Ostrich Walk

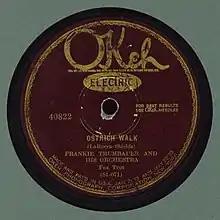
Frankie Trumbauer and Bix Beiderbecke recording on Okeh, 1927.

The song was also recorded by the Nick LaRocca and The Original Dixieland Band with "Toddlin' Blues" as Victor 25460-A featuring Larry Shields on clarinet in 1936, the New Orleans Rhythm Kings in 1934 on Decca Records as 229A and on Brunswick Records as 80119, Guido Deiro as A2648 on Columbia Records, Preacher Rollo and & The Five Saints on Lion, Lu Watters and the Yerba Buena Jazz band on Melodisc 1158, Watergate Seven Plus One, The Sons of Bix, and the Freddy Randall Band.